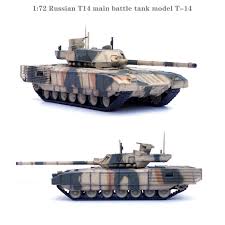
Label: Tank